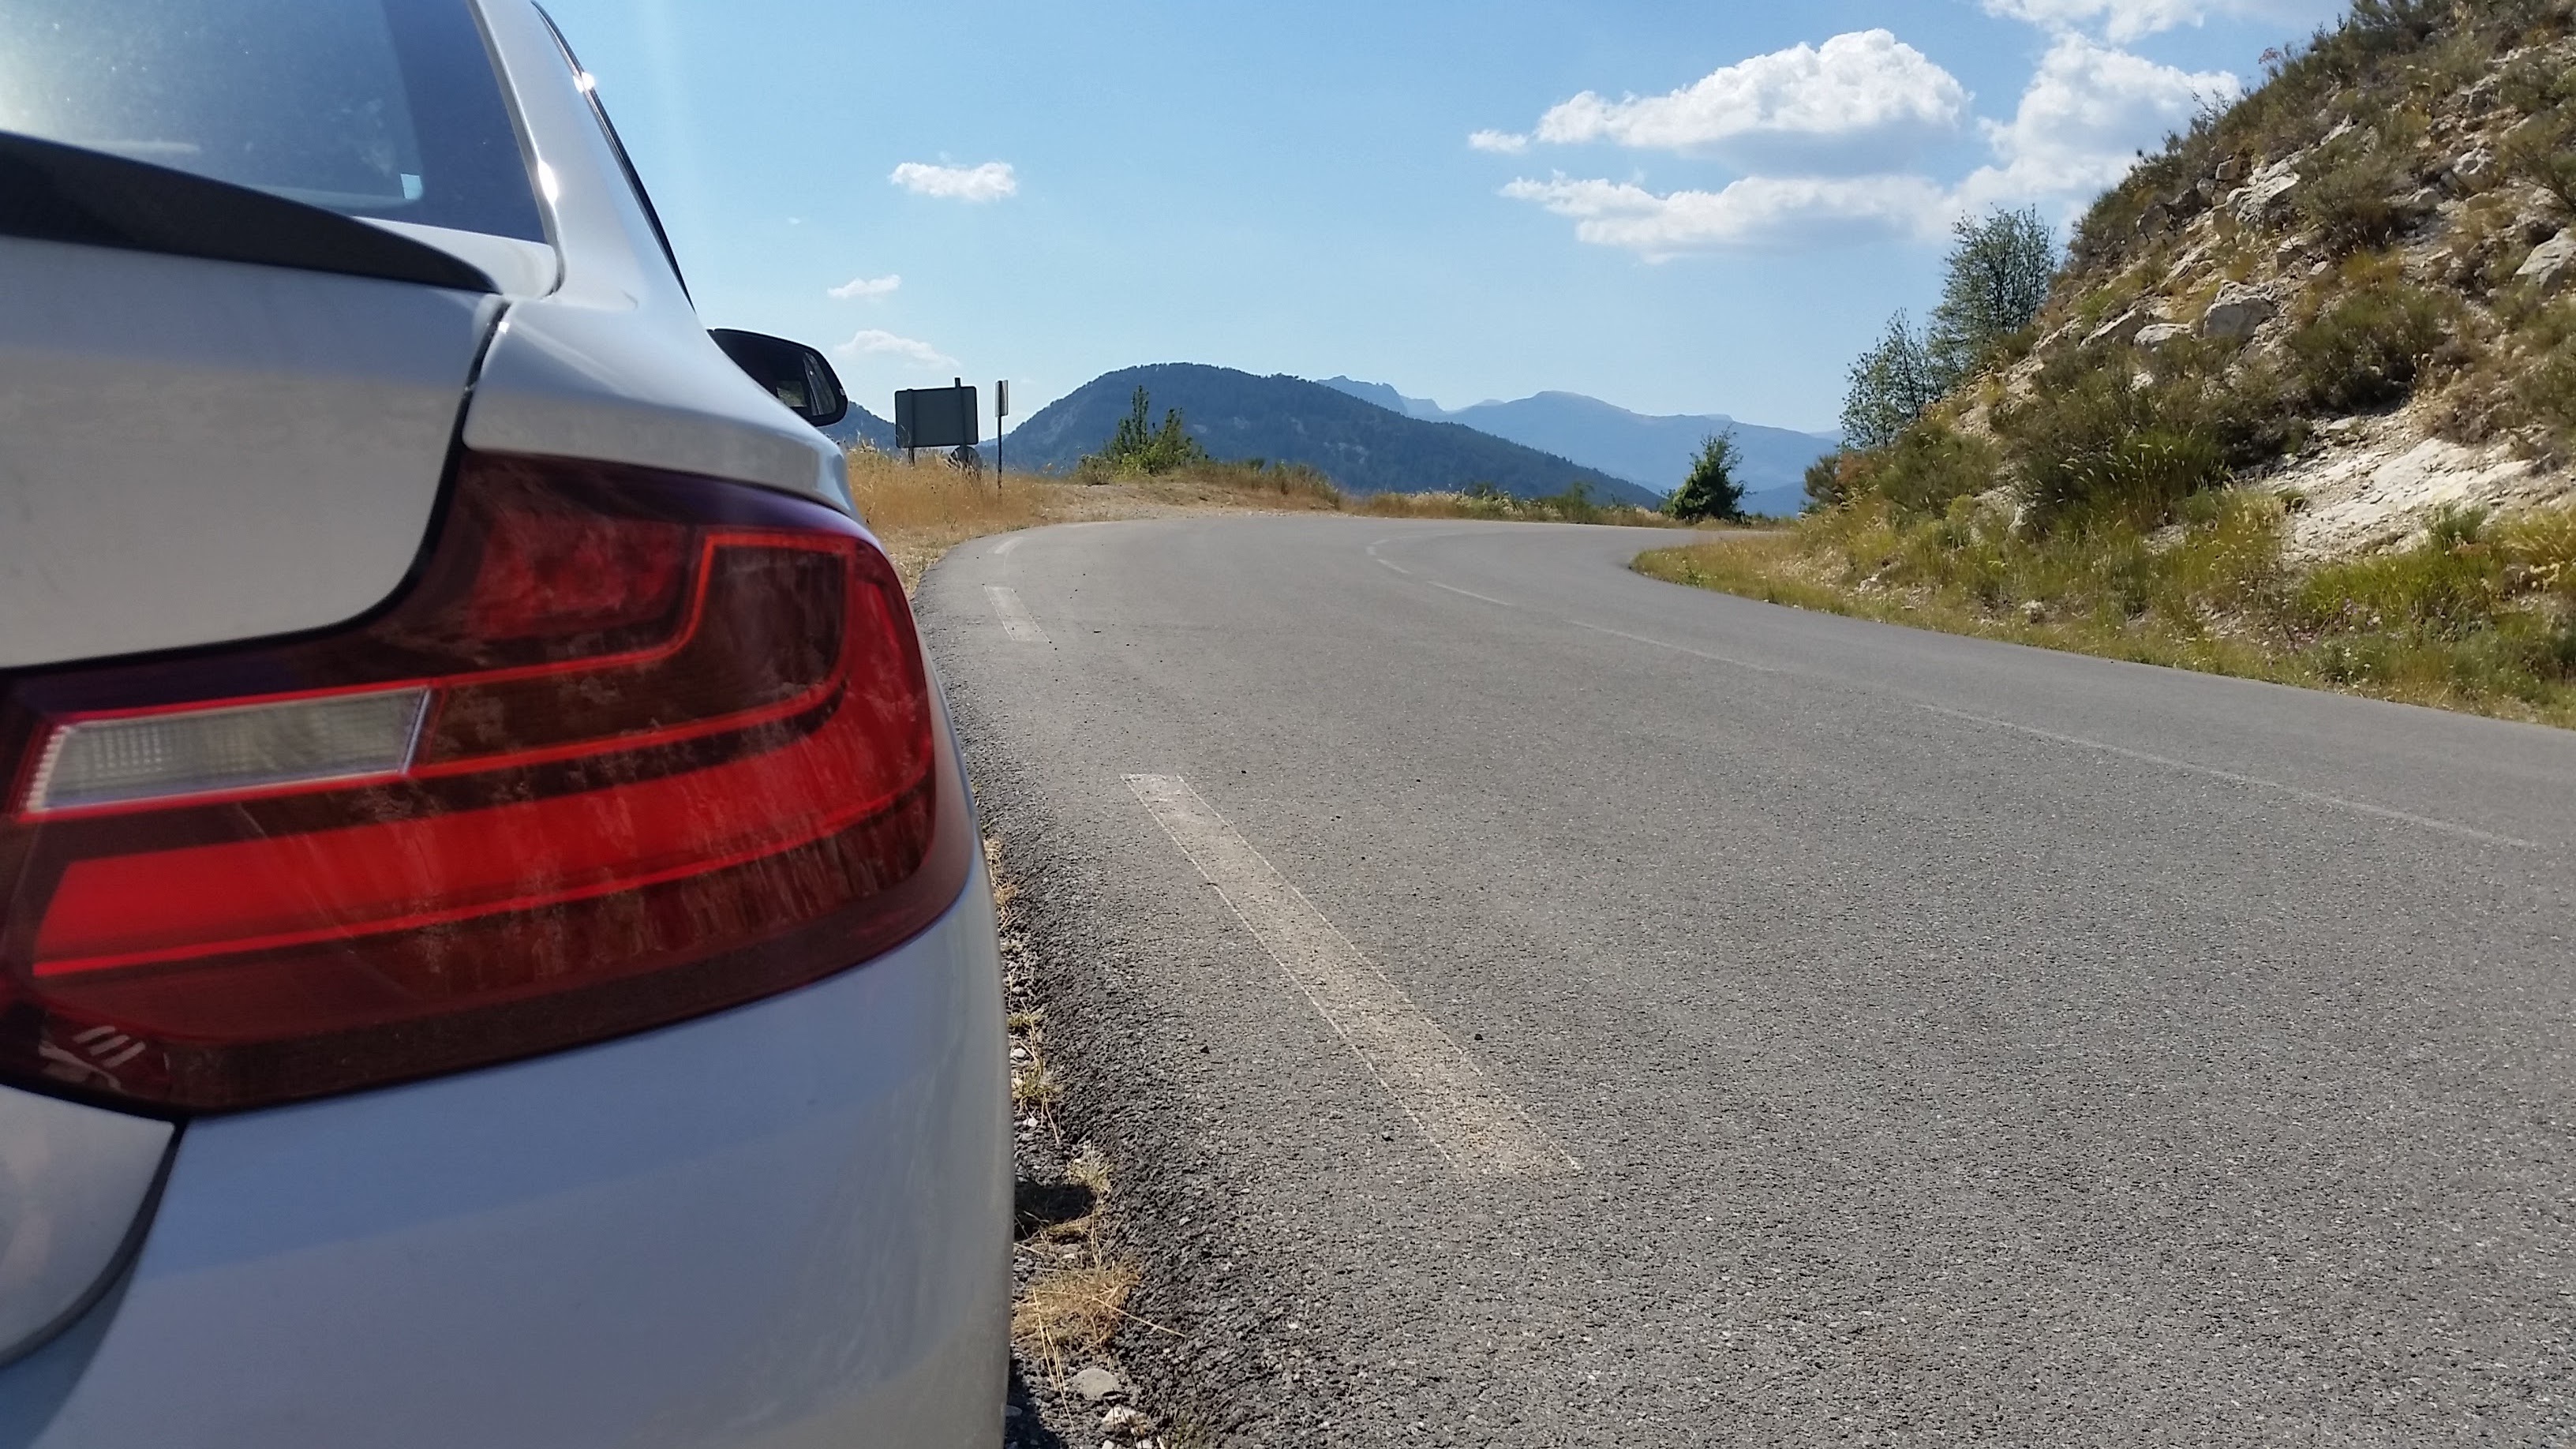
car, wheel, driving, vehicle, bumper, sedan, land vehicle, automobile make, automotive exterior, compact car, luxury vehicle, family car, executive car